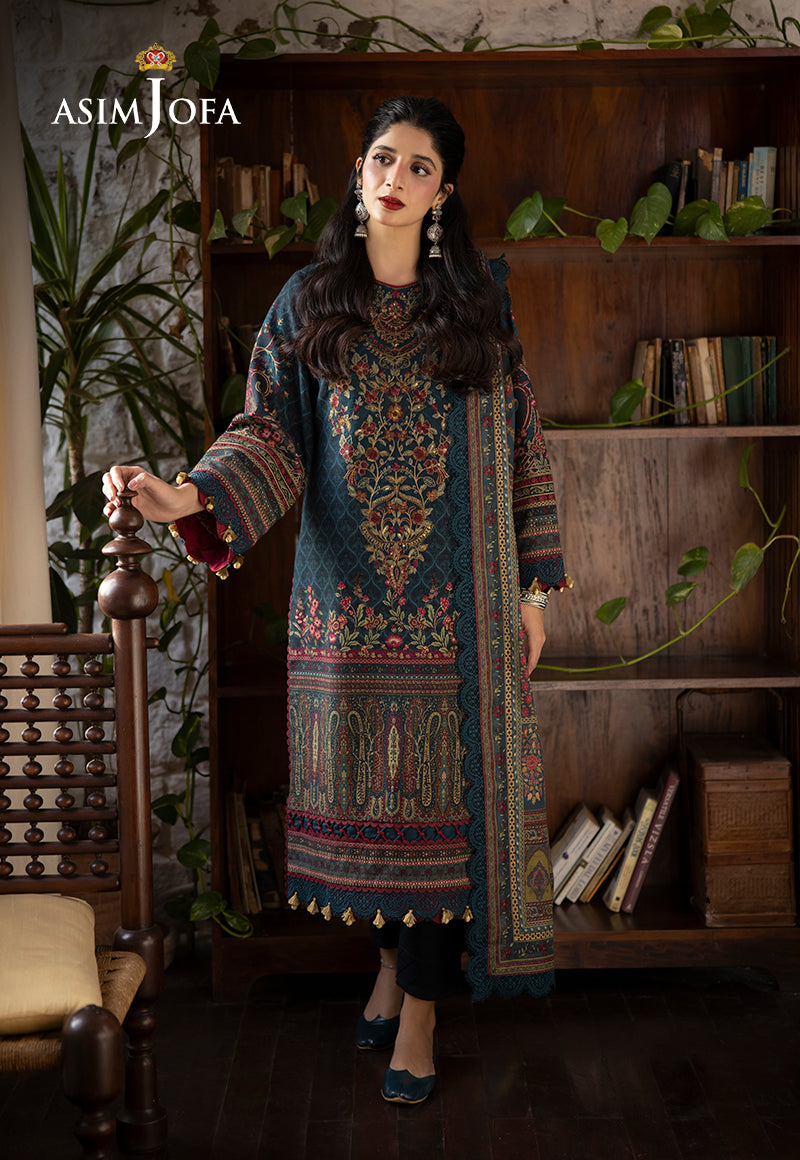
navy blue and gold embroidered chiff